History of Marrakesh

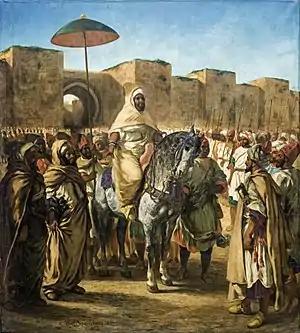
Alawite sultan Abd al-Rahman by the walls of Marrakesh, as painted by Eugène Delacroix, 1845

Nonetheless, Ismail's legacy in Marrakesh was not purely destructive. Ismail translated many tombs of Sufi saints in the region to Marrakesh, and erected several new shrines for them. Seeking to replicate the great pilgrimage festivals of Essaouira, Ismail requested the Sufi sheikh Abu Ali al-Hassan al-Yusi to select seven of them to serve as the "Seven Saints" ("Sab'atu Rijal") of Marrakesh, and arranged a new pilgrimage festival. For one week in late March, the pilgrims have to visit all seven shrines in required order (roughly anticlockwise): 1. Yusuf ibn Ali al-Sanhaji ("Sidi Yussef Ben Ali", d.1197), just outside the Bab Aghmat in the southeast, 2. Qadi Iyad ("Cadi Ayyad ben Moussa", d.1149), inside the Bab Aylan in the east, 3. Abu al-Abbas al-Sabti ("Sidi Bel Abbes", d.1204), by the Bab Taghzout in the north (note: the pilgrimage route from 2 to 3 passes usually outside the eastern city wall, and re-enters at Bab el-Khemis, in order to touch the shrines of Sidi el-Djebbab and Sidi Ghanem along the way, although they are not part of the Seven); from Bab Tahgzhout, the pilgrimage path heads straight south through the middle of the city, visiting in succession the shrines of 4. Muhammad ibn Sulayman al-Jazuli ("Sidi Ben Slimane", d. 1465), just south the previous, 5. Abd al-Aziz al-Tabba ("Sidi Abdel Aziz el-Harrar", 1508), just west of the Ben Youssef Mosque, 6. Abdallah al-Ghazwani ("Sidi Mouley el-Ksour", d.1528), just below the al-Mouassine Mosque then exiting the city again, through the Bab al-Robb gate (west of the Kasbah) to reach the final shrine 7. Abd al-Rahman al-Suhayli ("Sidi es-Souheli", d.1185), outside the city to the southwest.